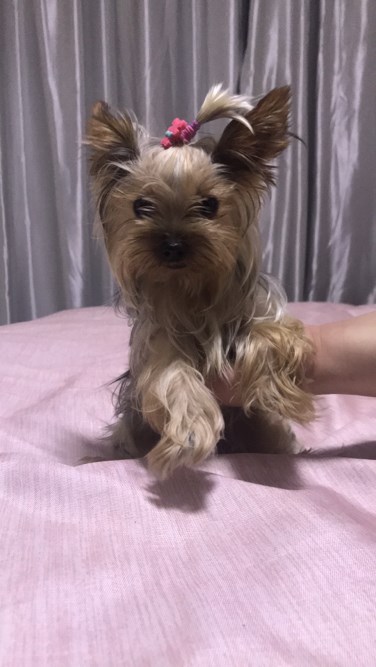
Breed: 340-n000120-Yorkshire_terrier